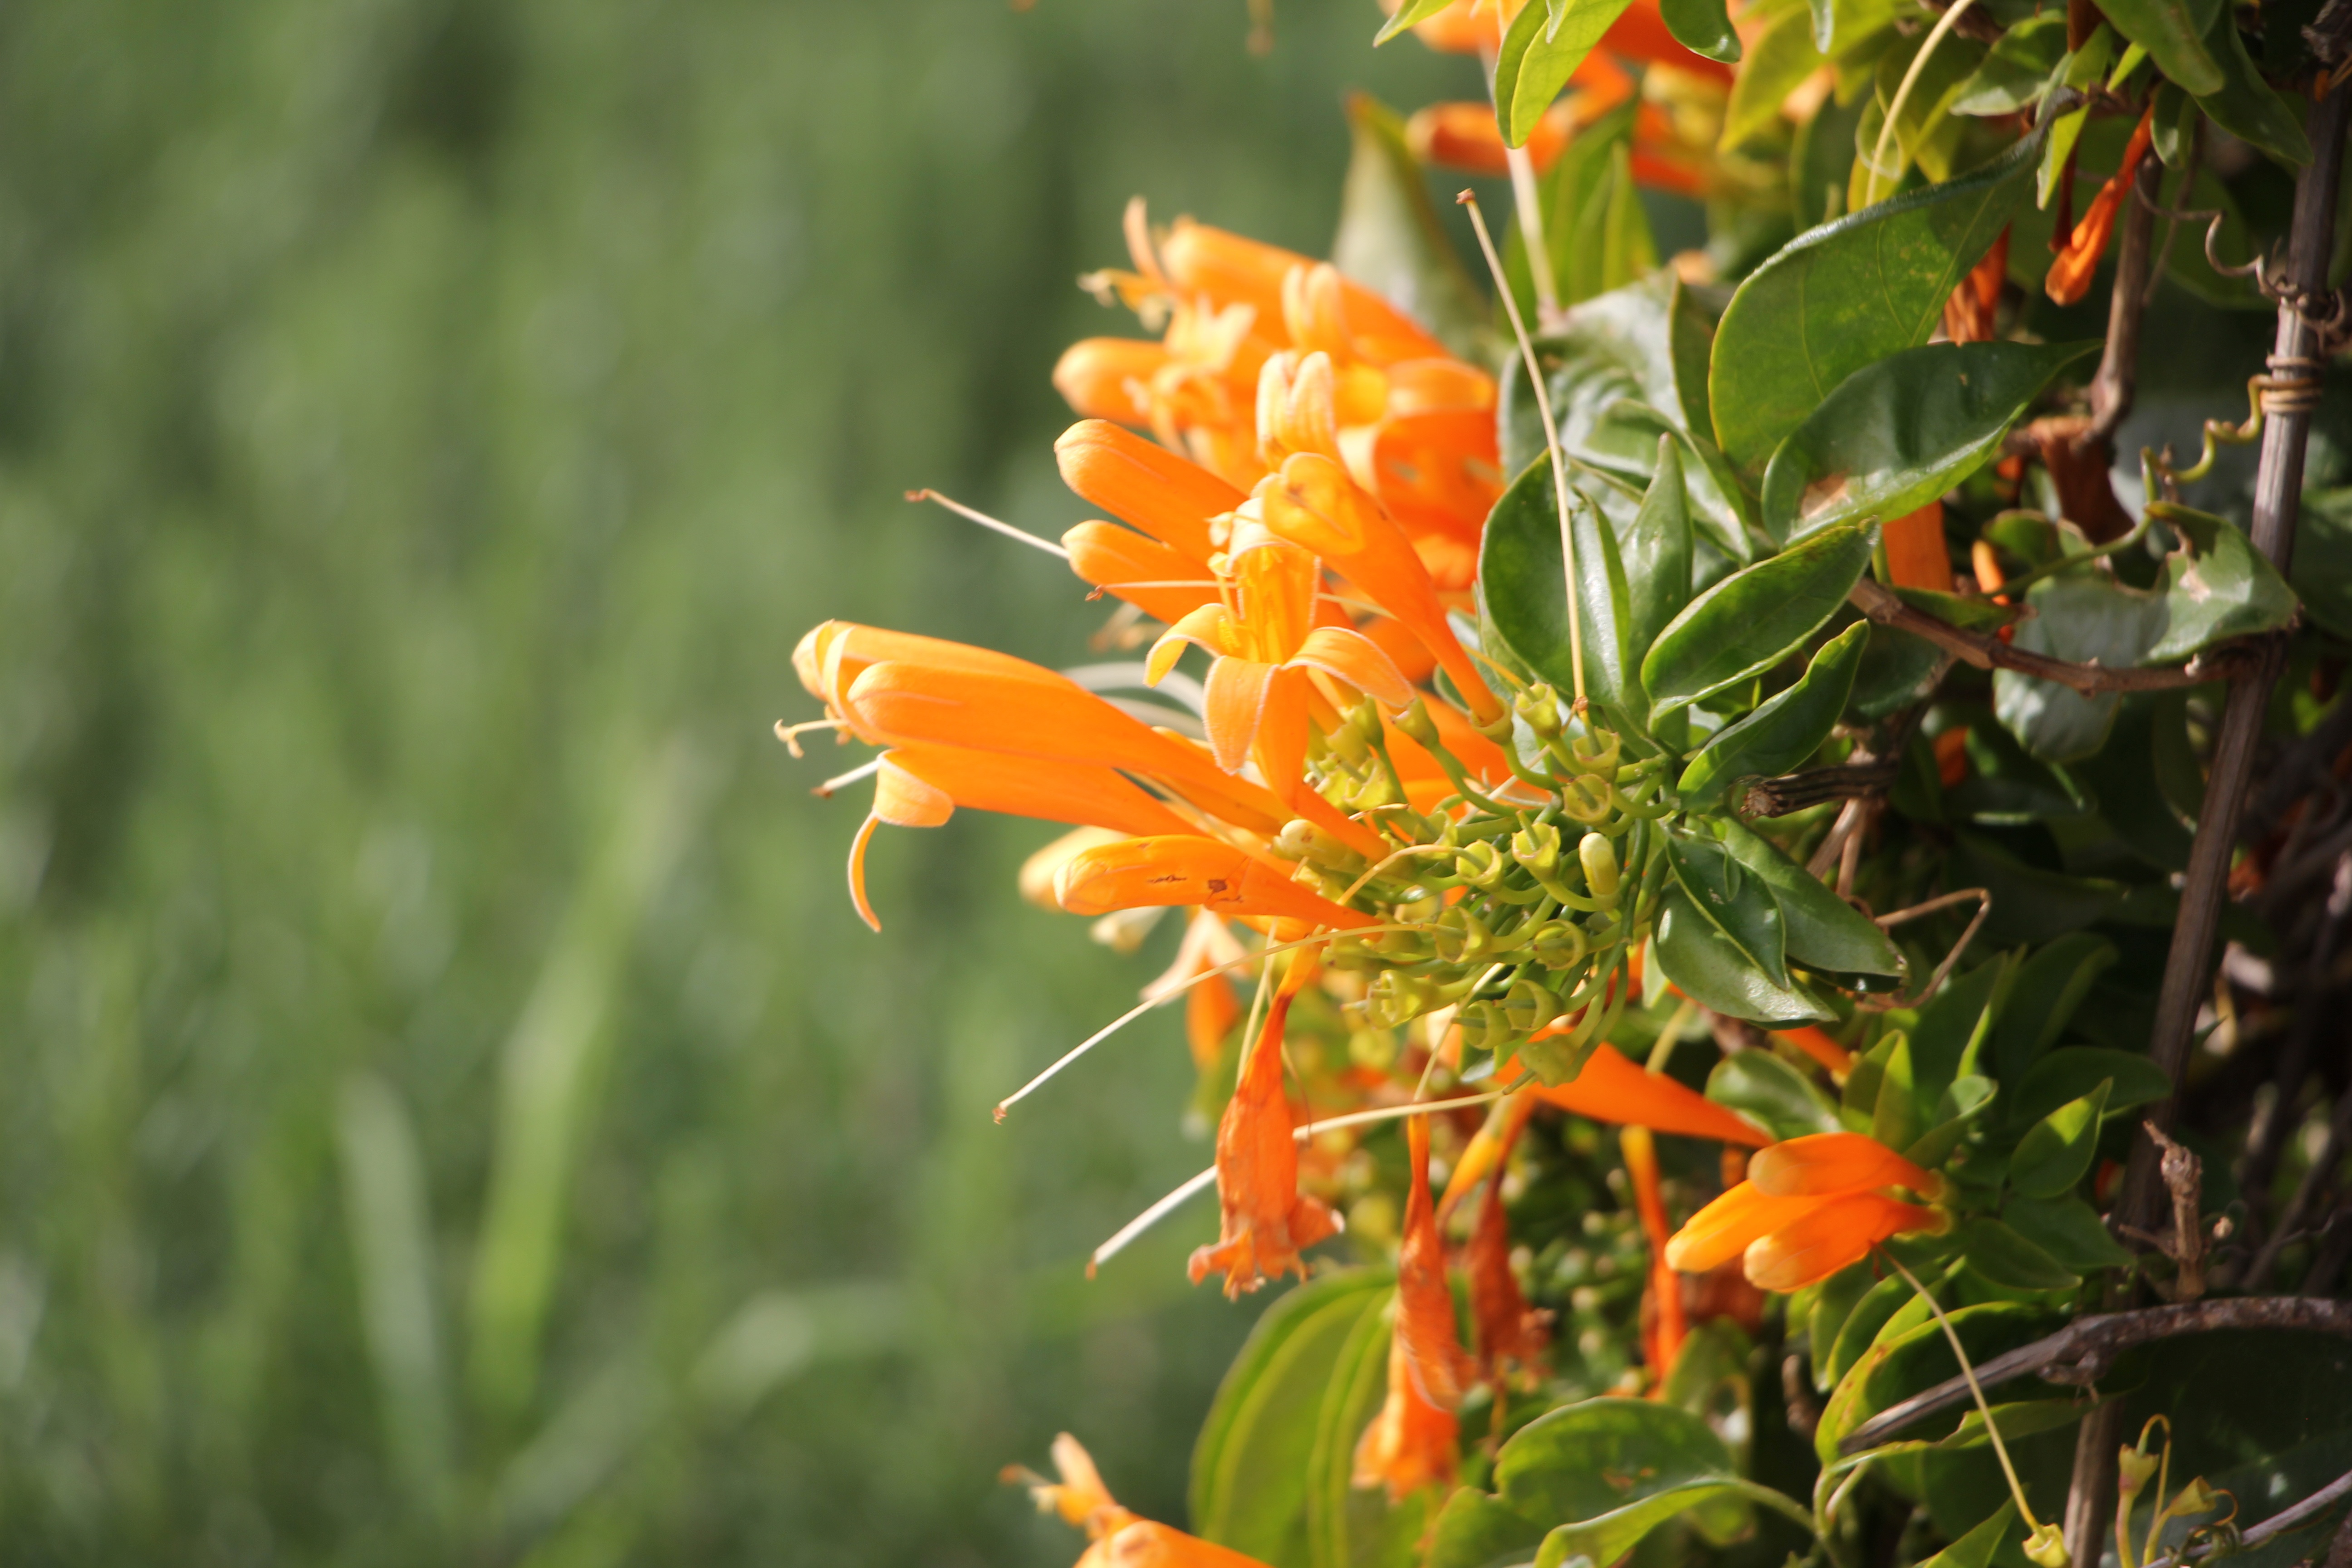
nature, plant, meadow, leaf, flower, herb, evergreen, autumn, botany, flora, wildflower, shrub, nectar, macro photography, flowering plant, land plant, castilleja